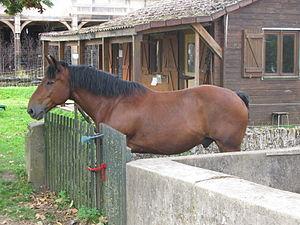
Cheval de trait (equus ferus caballus), bergerie nationale de Rambouillet.
La Bergerie nationale de Rambouillet a été créée en 1786 par Louis XVI, date de l'arrivée du troupeaux de moutons espagnols, il s'agit d'un mélange issu de différents troupeaux, qui deviendra au cours du XIXe siècle, une race unique: le mérinos de Rambouillet et des premières constructions et bâtiments.